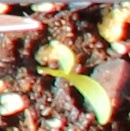
Label: Sugar beet